Dominica

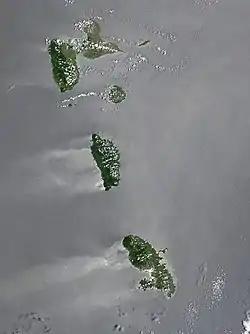
Satellite photograph of Dominica in the center, with Guadeloupe to the north and Martinique to the south

Tropical Storm Erika devastated the island in August 2015, killing 30 and causing severe environmental and economic damage. Dominica was again struck on 18 September 2017, suffering a direct landfall from Category 5 Hurricane Maria. Early estimates of damage suggested 90% of the buildings on the island had been destroyed, with infrastructure left in ruins. The UK, France and the Netherlands set up shipping and air lifts to take aid to the island, the scale of destruction having left most people homeless.